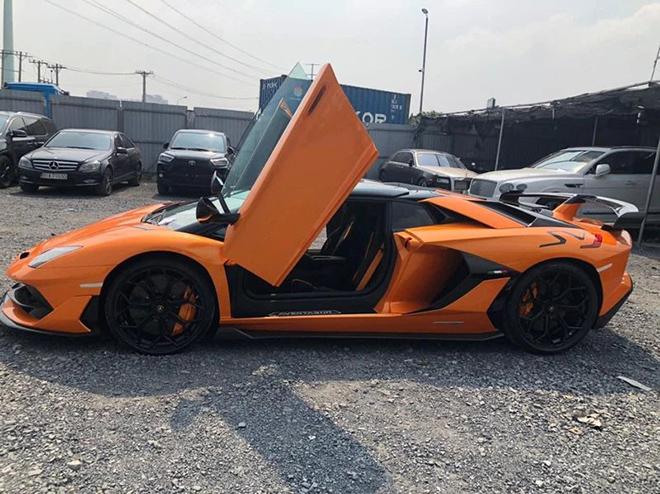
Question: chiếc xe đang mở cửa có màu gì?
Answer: chiếc xe đang mở cửa có màu cam